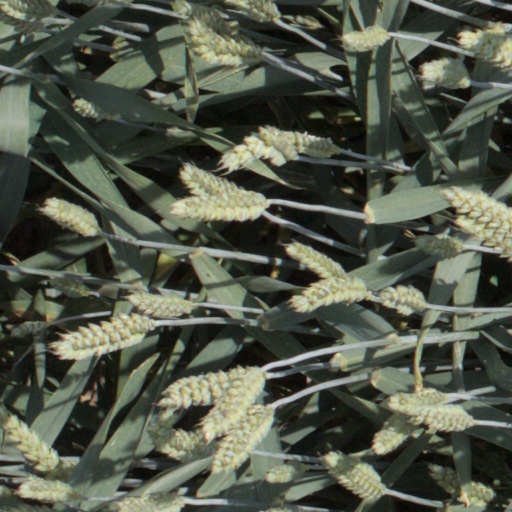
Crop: wheat